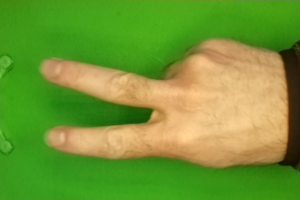
Label: scissors